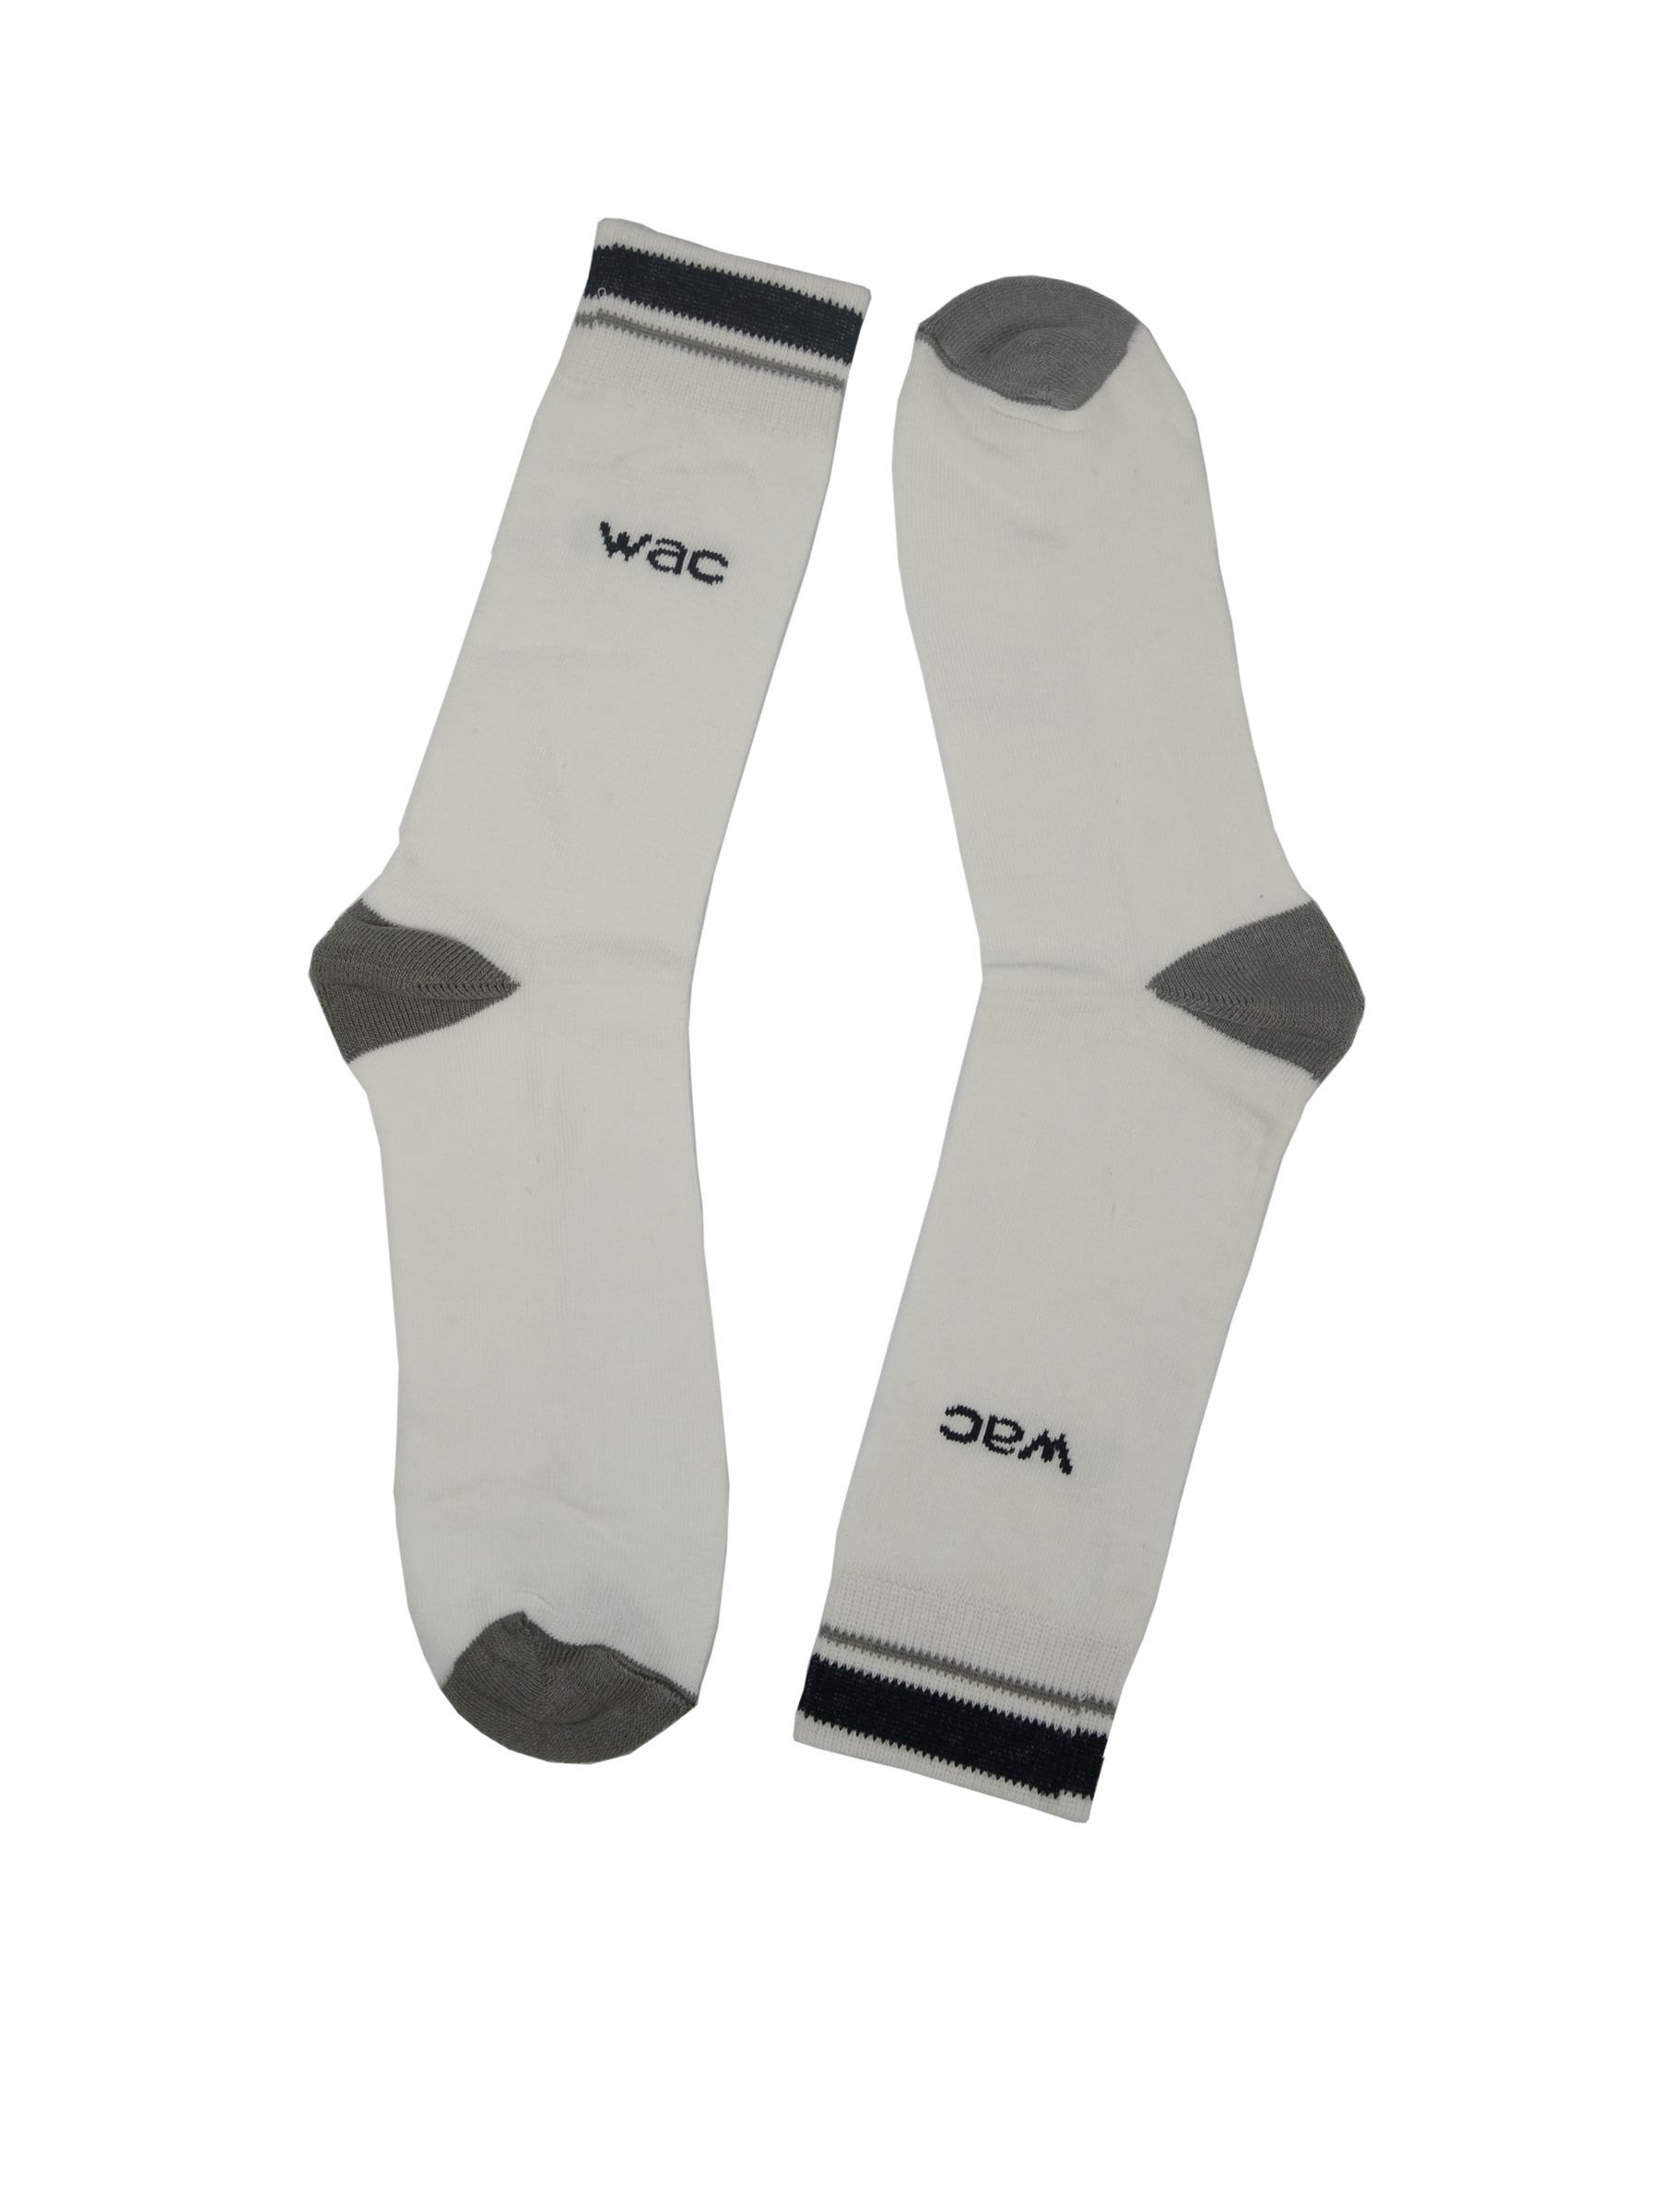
Wrangler Men's White Crew Length Socks
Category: Accessories / Socks / Socks
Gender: Men
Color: White
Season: Summer 2016
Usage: Casual